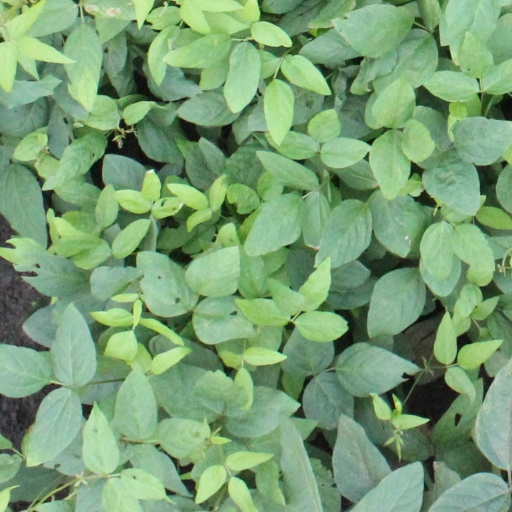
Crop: soybean